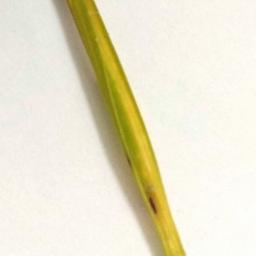
Label: Rice___Brown_Spot